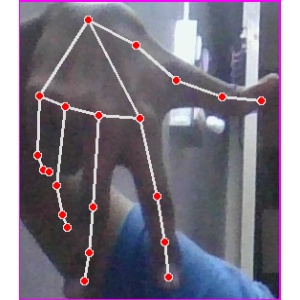
अक्षर: ग